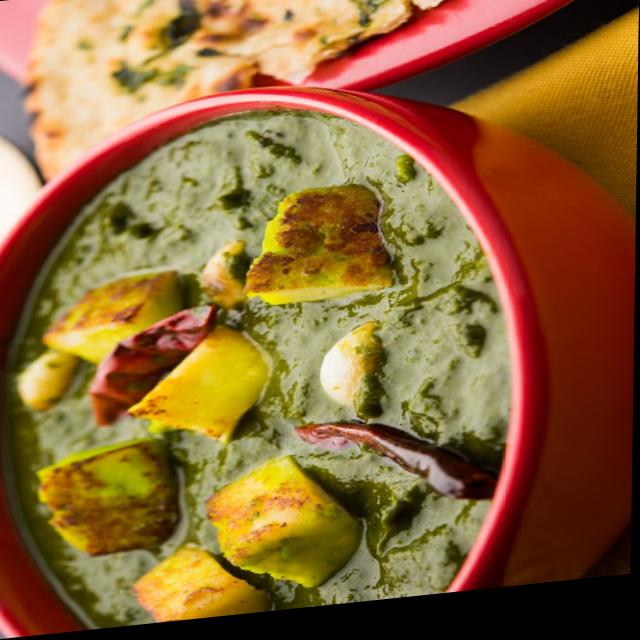
Dish: palak_paneer